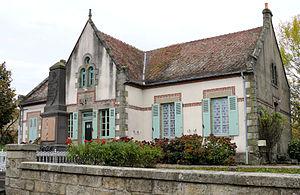
Meillers - Mairie
Meillers est une commune française, située dans le département de l'Allier en région Auvergne-Rhône-Alpes.